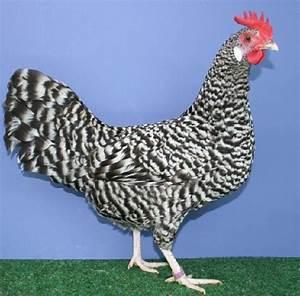
chicken